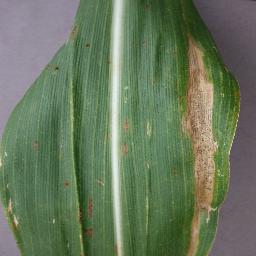
Label: Corn___Northern_Leaf_Blight